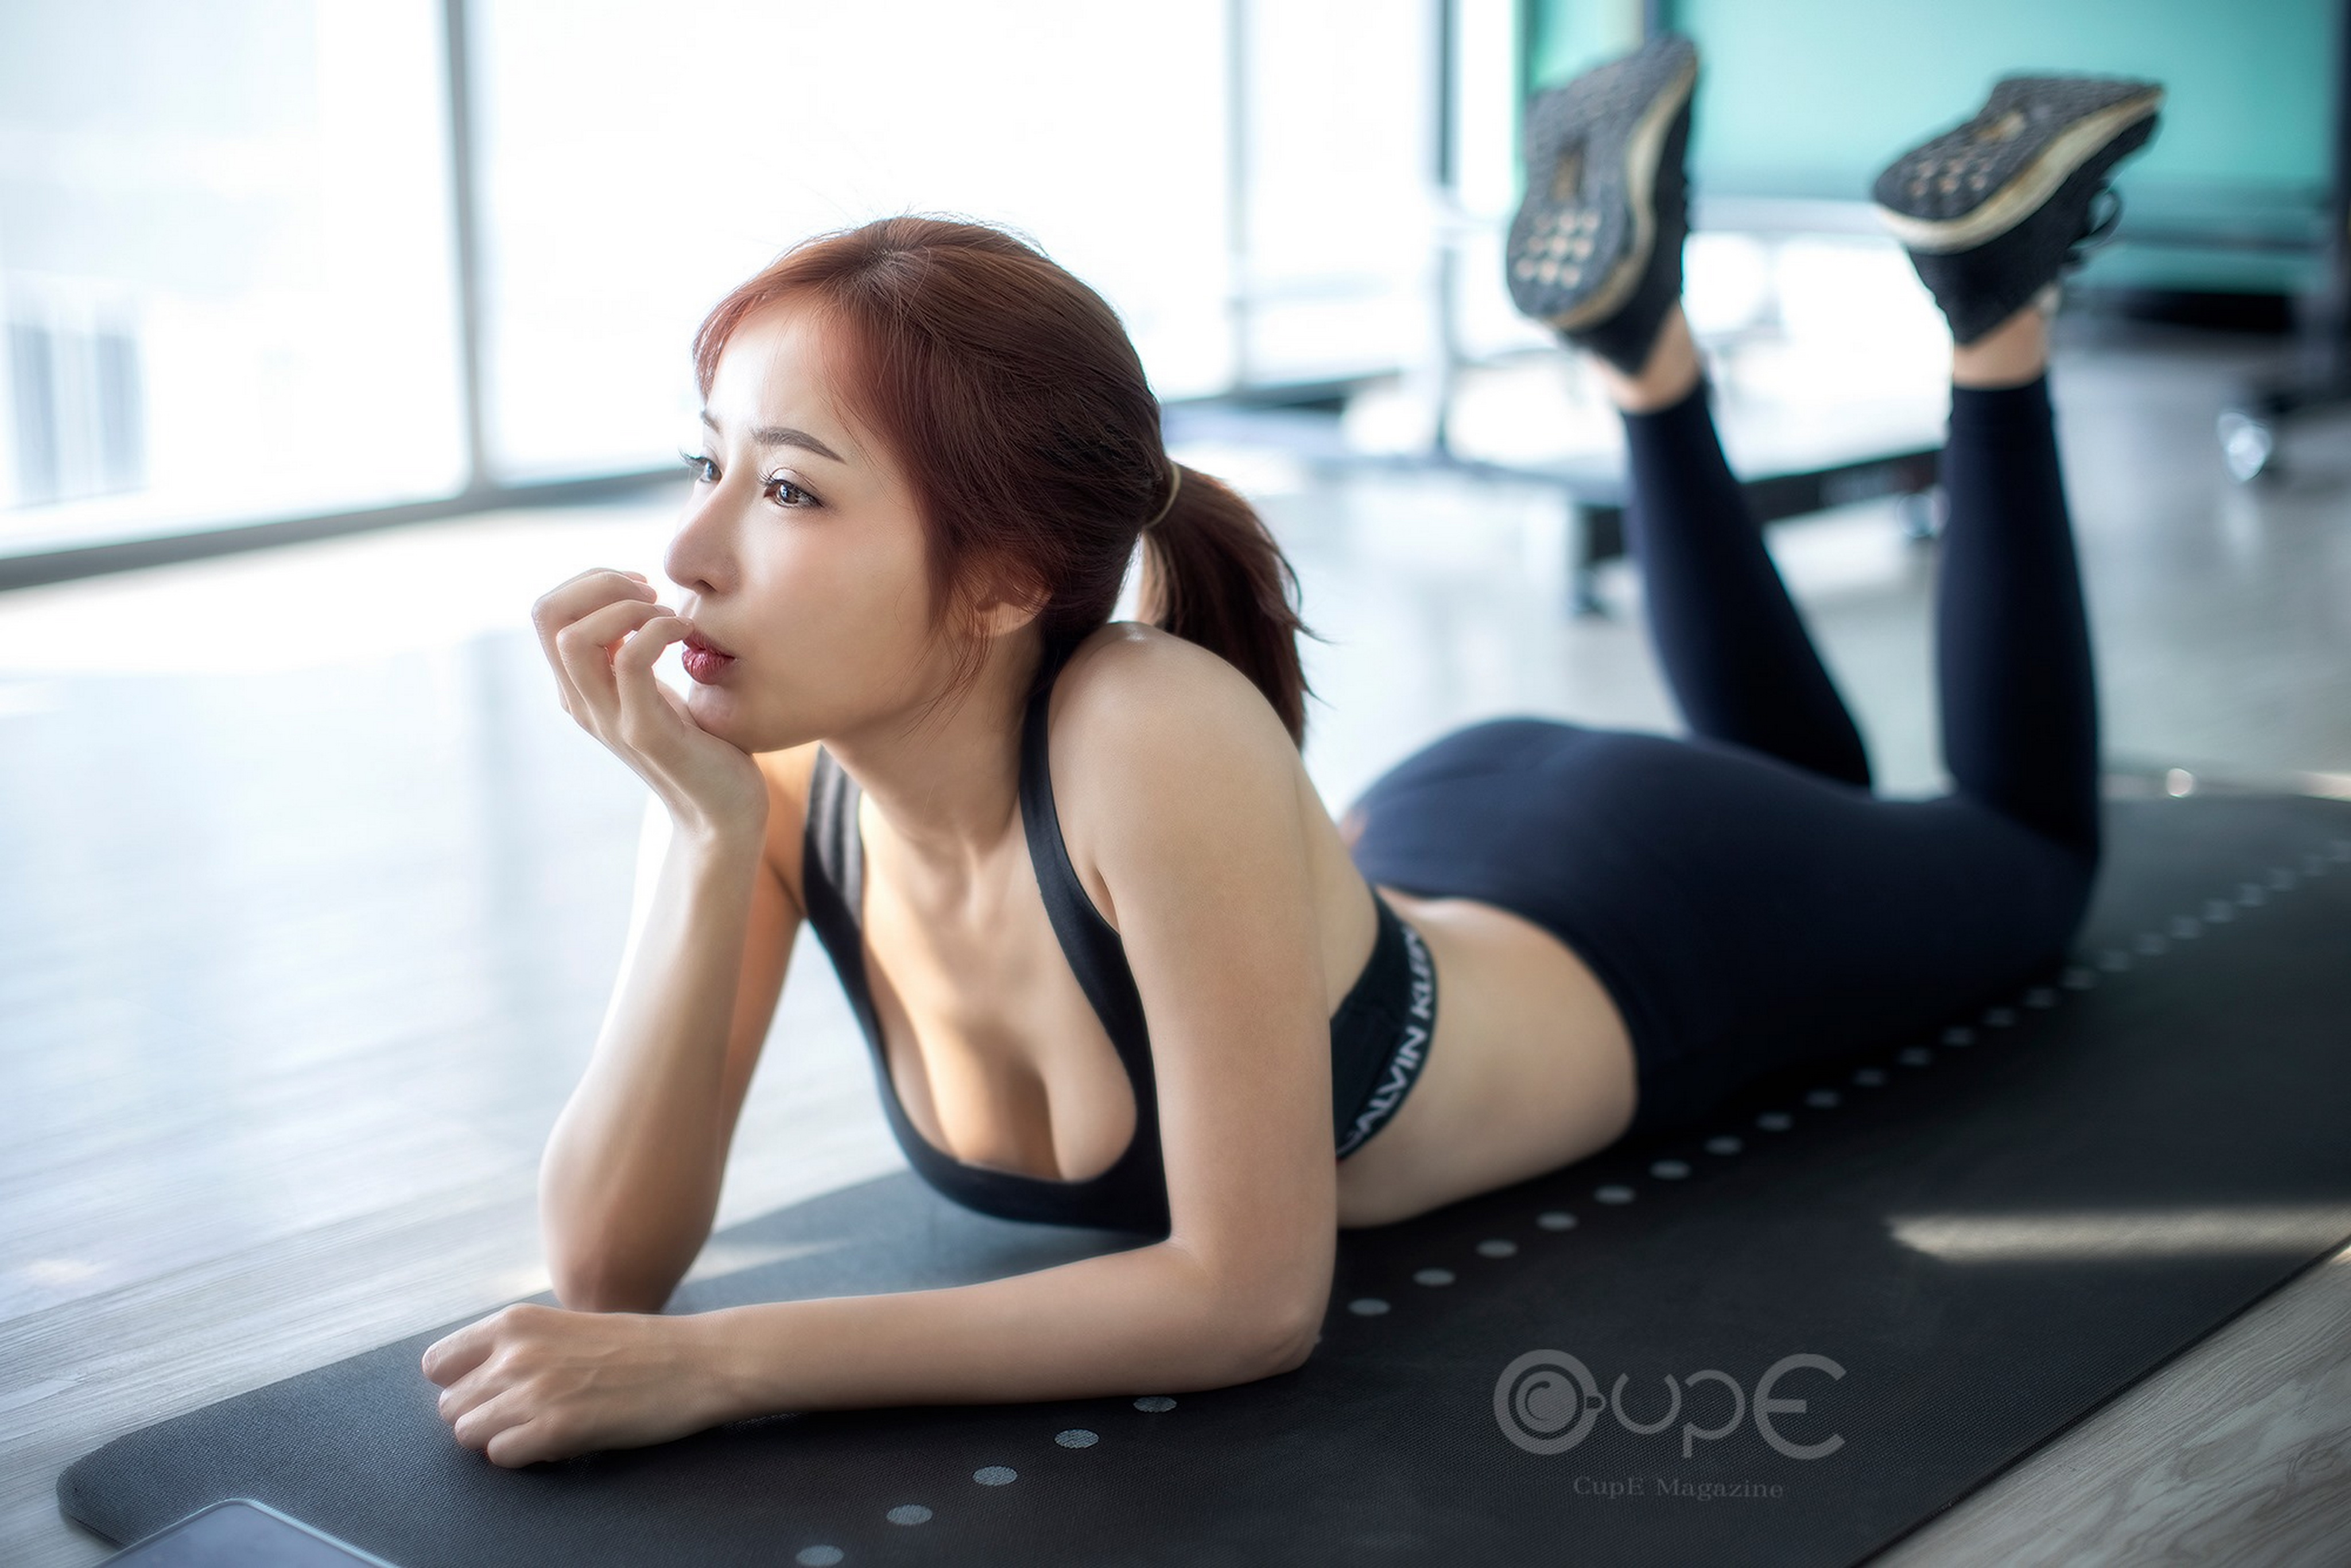
women, lady, model, person, photography, wallpaper, joint, arm, leg, neck, flash photography, fashion, automotive design, comfort, thigh, waist, brassiere, knee, black hair, elbow, sportswear, lingerie, abdomen, chest, beauty, human leg, gravure idol, art model, long hair, undergarment, fashion model, blond, flooring, foot, brown hair, fetish model, sitting, audio equipment, physical fitness, room, leisure, japanese idol, portrait photography, photo shoot, bikini, flesh